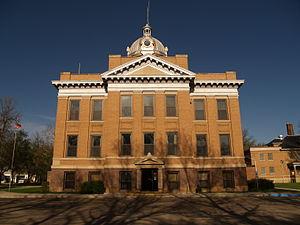
La ville de Rugby est le siège du comté de Pierce, dans l’État du Dakota du Nord, aux États-Unis. Sa population s’élevait à 2 876 habitants lors du recensement de 2010, estimée à 2 683 habitants en 2018.